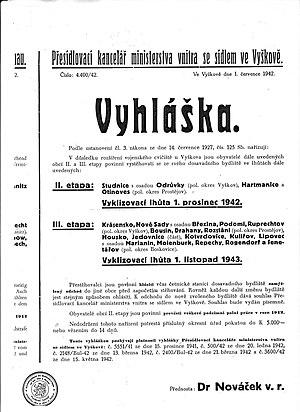
La solution finale à la question tchèque était le plan de l'Allemagne nazie pour la germanisation complète du protectorat de Bohême-Moravie. Le sociologue et anthropologue allemand Karl Valentin Müller affirma qu'une grande partie de la nation tchèque était racialement aryenne et pouvait être germanisée. Cela contrastait fortement avec la solution finale à la question juive. Cependant, Müller affirma que la germanisation devrait avoir lieu sans contrainte ; au lieu de cela, il a suggéré un système d'incitations sociales.